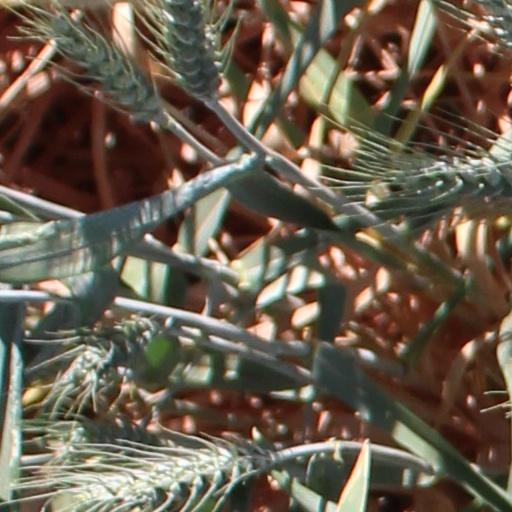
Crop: wheat